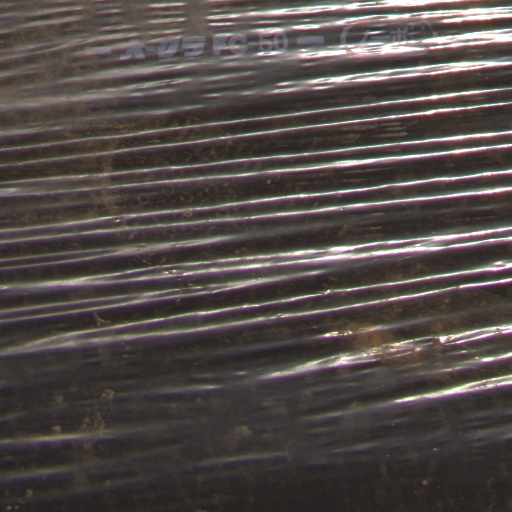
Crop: Jerusalem artichoke